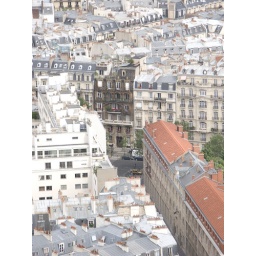
Stephanie fell in love with the cute little building in between all the others. Sometimes, you just gotta love a woman's brain...